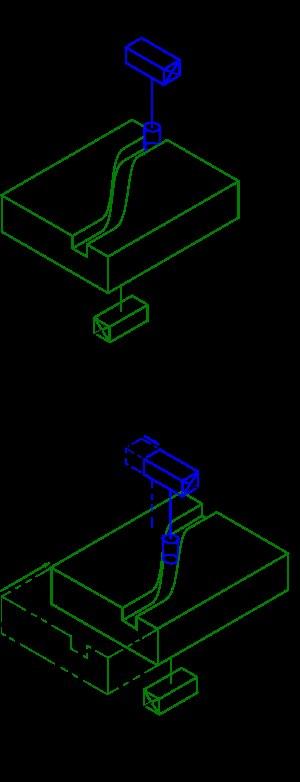
Une came est une face mécanique permettant de piloter le déplacement d'une pièce. Il s'agit d'une pièce roulant sur une autre pièce ; c'est donc une déclinaison du plan incliné. La came permet de générer des mouvements alternatifs.
Une came à rainure est une came pour laquelle le galet suiveur passe dans une rainure. Le galet est alternativement en contact avec un « bord » de la rainure, puis avec l'autre.